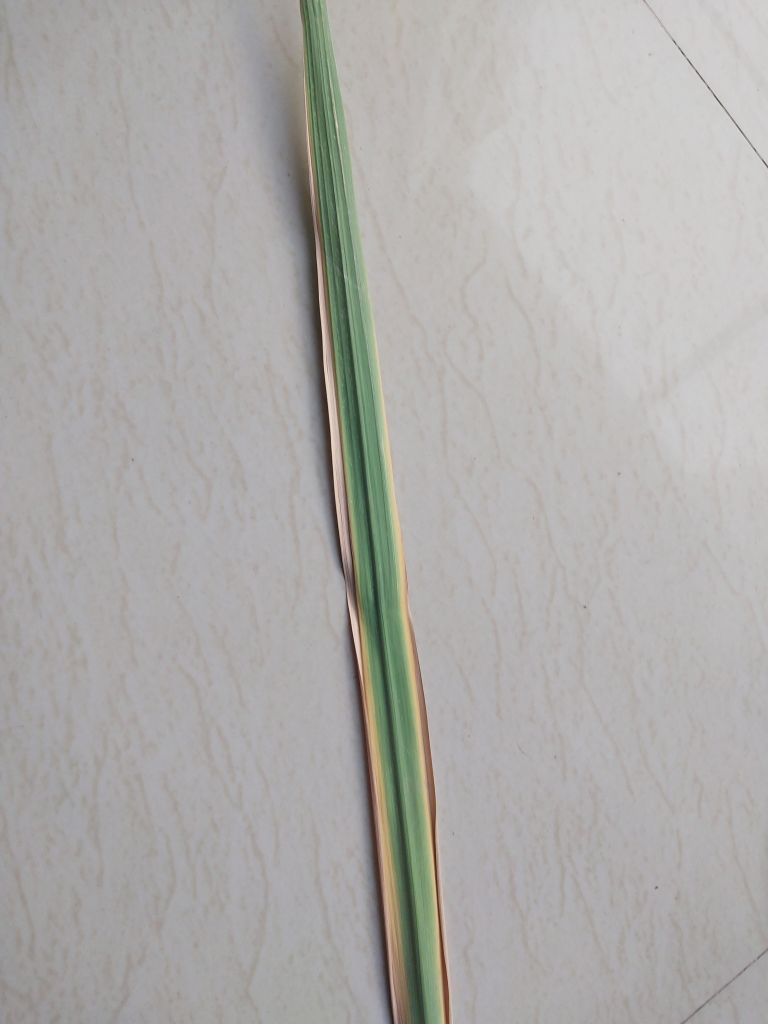
Label: Viral Disease